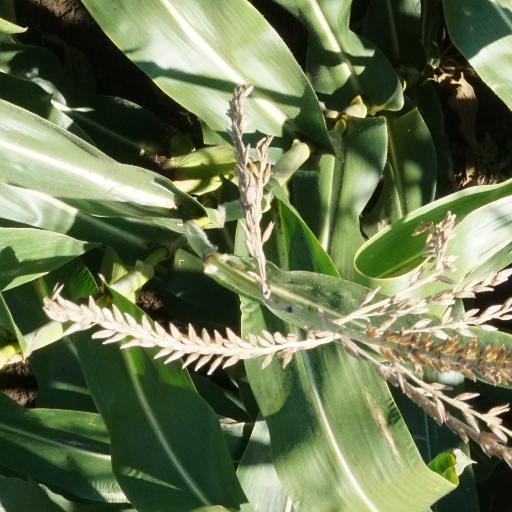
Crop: maize; corn